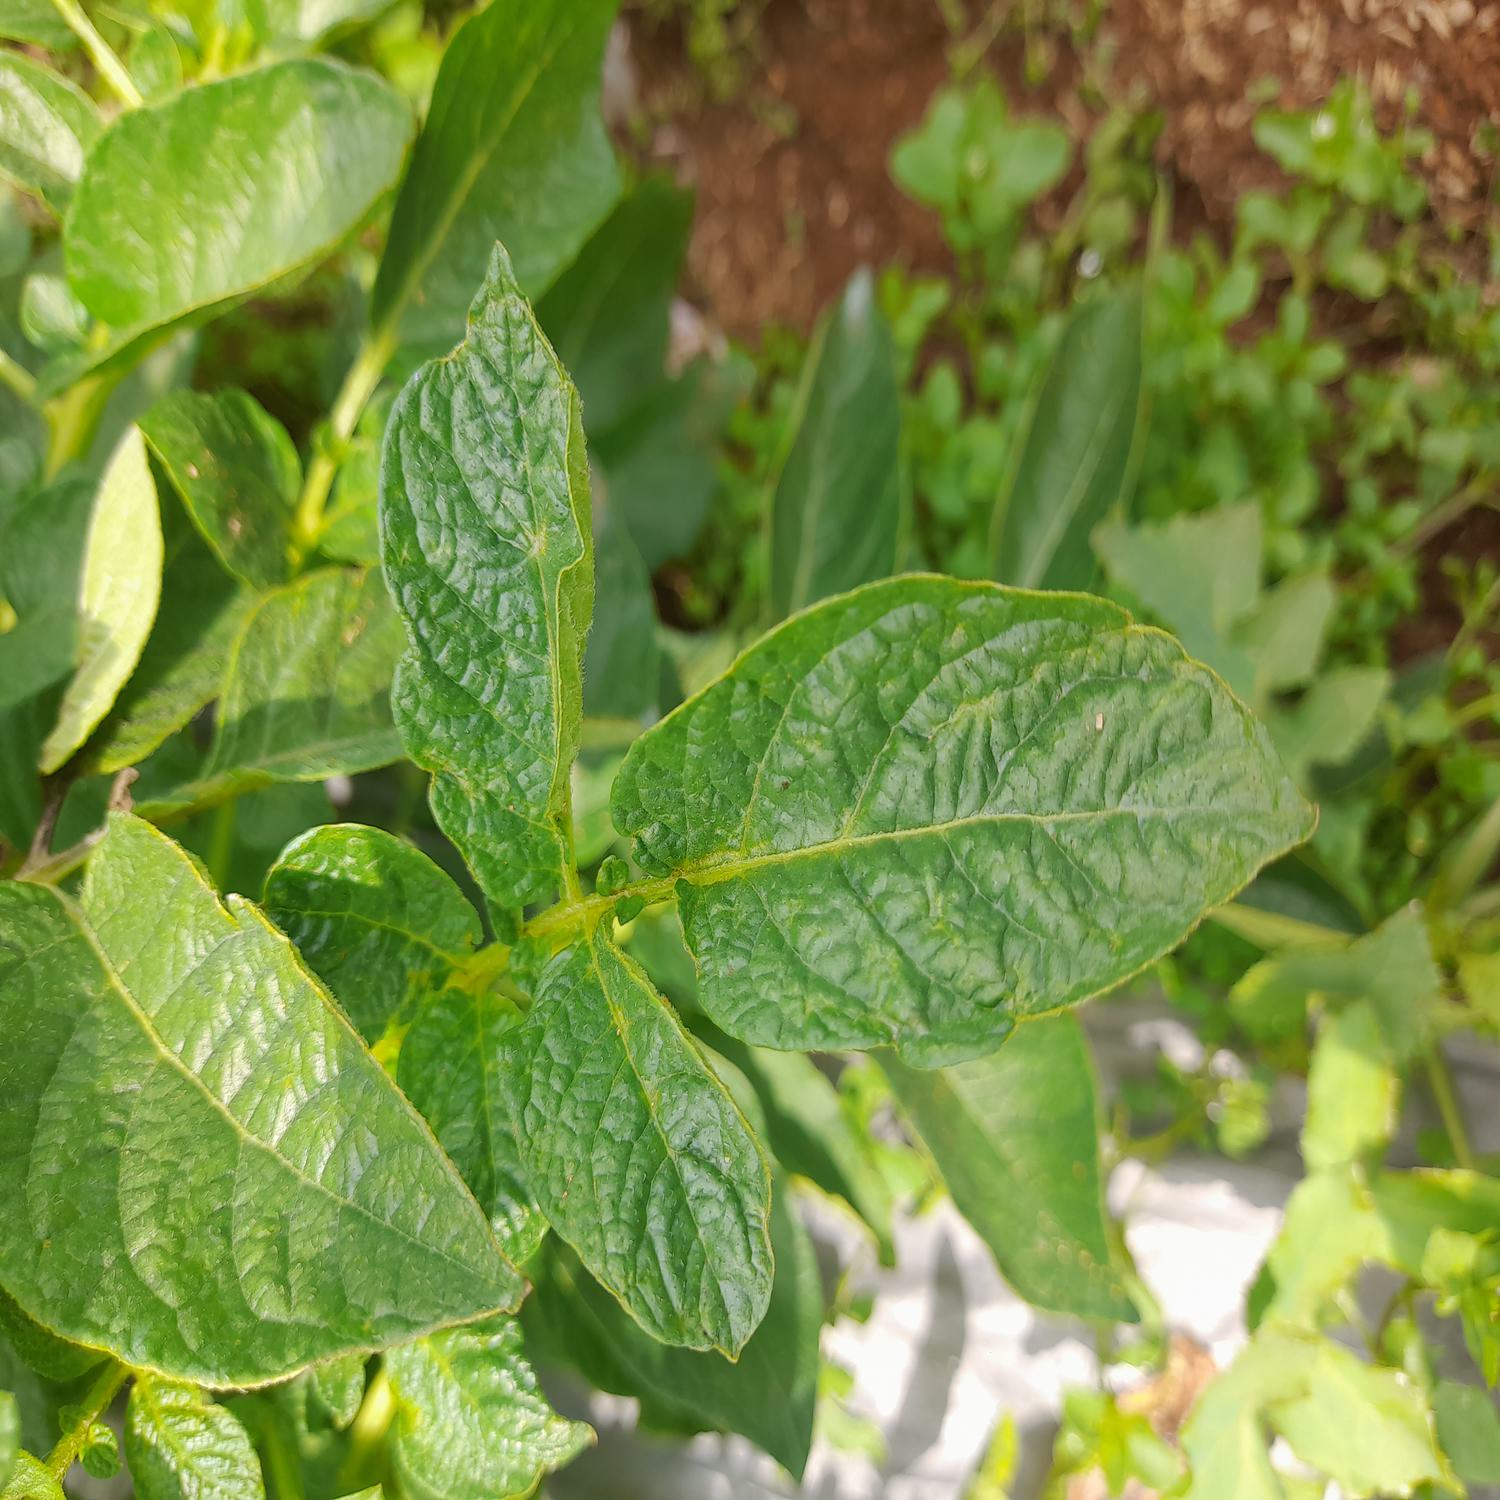
Etiqueta: Virus